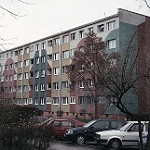
Label: buildings